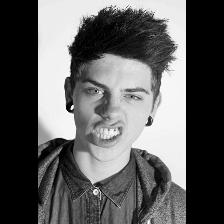
Label: Human